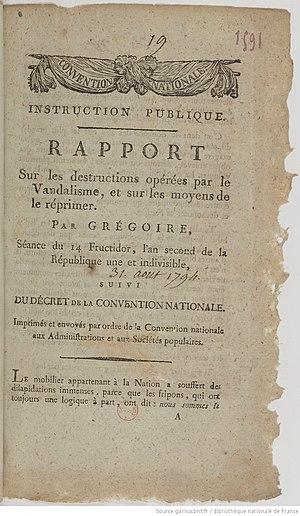
Rapport sur les destructions opérées par le Vandalisme, et sur les moyens de le réprimer Par Grégoire, Séance du 14 Fructidor, l'an second de la République une et indivisible, 37 aout 1794 Bibliothèque Nationale de France, département Estampes et photographie
Henri Jean-Baptiste Grégoire, également appelé l'abbé Grégoire, né le 4 décembre 1750 à Vého et mort le 28 mai 1831 à Paris, est un prêtre catholique, évêque constitutionnel et homme politique français, l'une des principales figures de la Révolution française. L'abbé Grégoire se rallie au Tiers état et, à l'Assemblée constituante, il réclame non seulement l'abolition totale des privilèges et de l'esclavage mais prône aussi le suffrage universel masculin. Fondateur du Conservatoire national des arts et métiers et du Bureau des longitudes, il participe à la création de l'Institut de France, dont il devient membre.